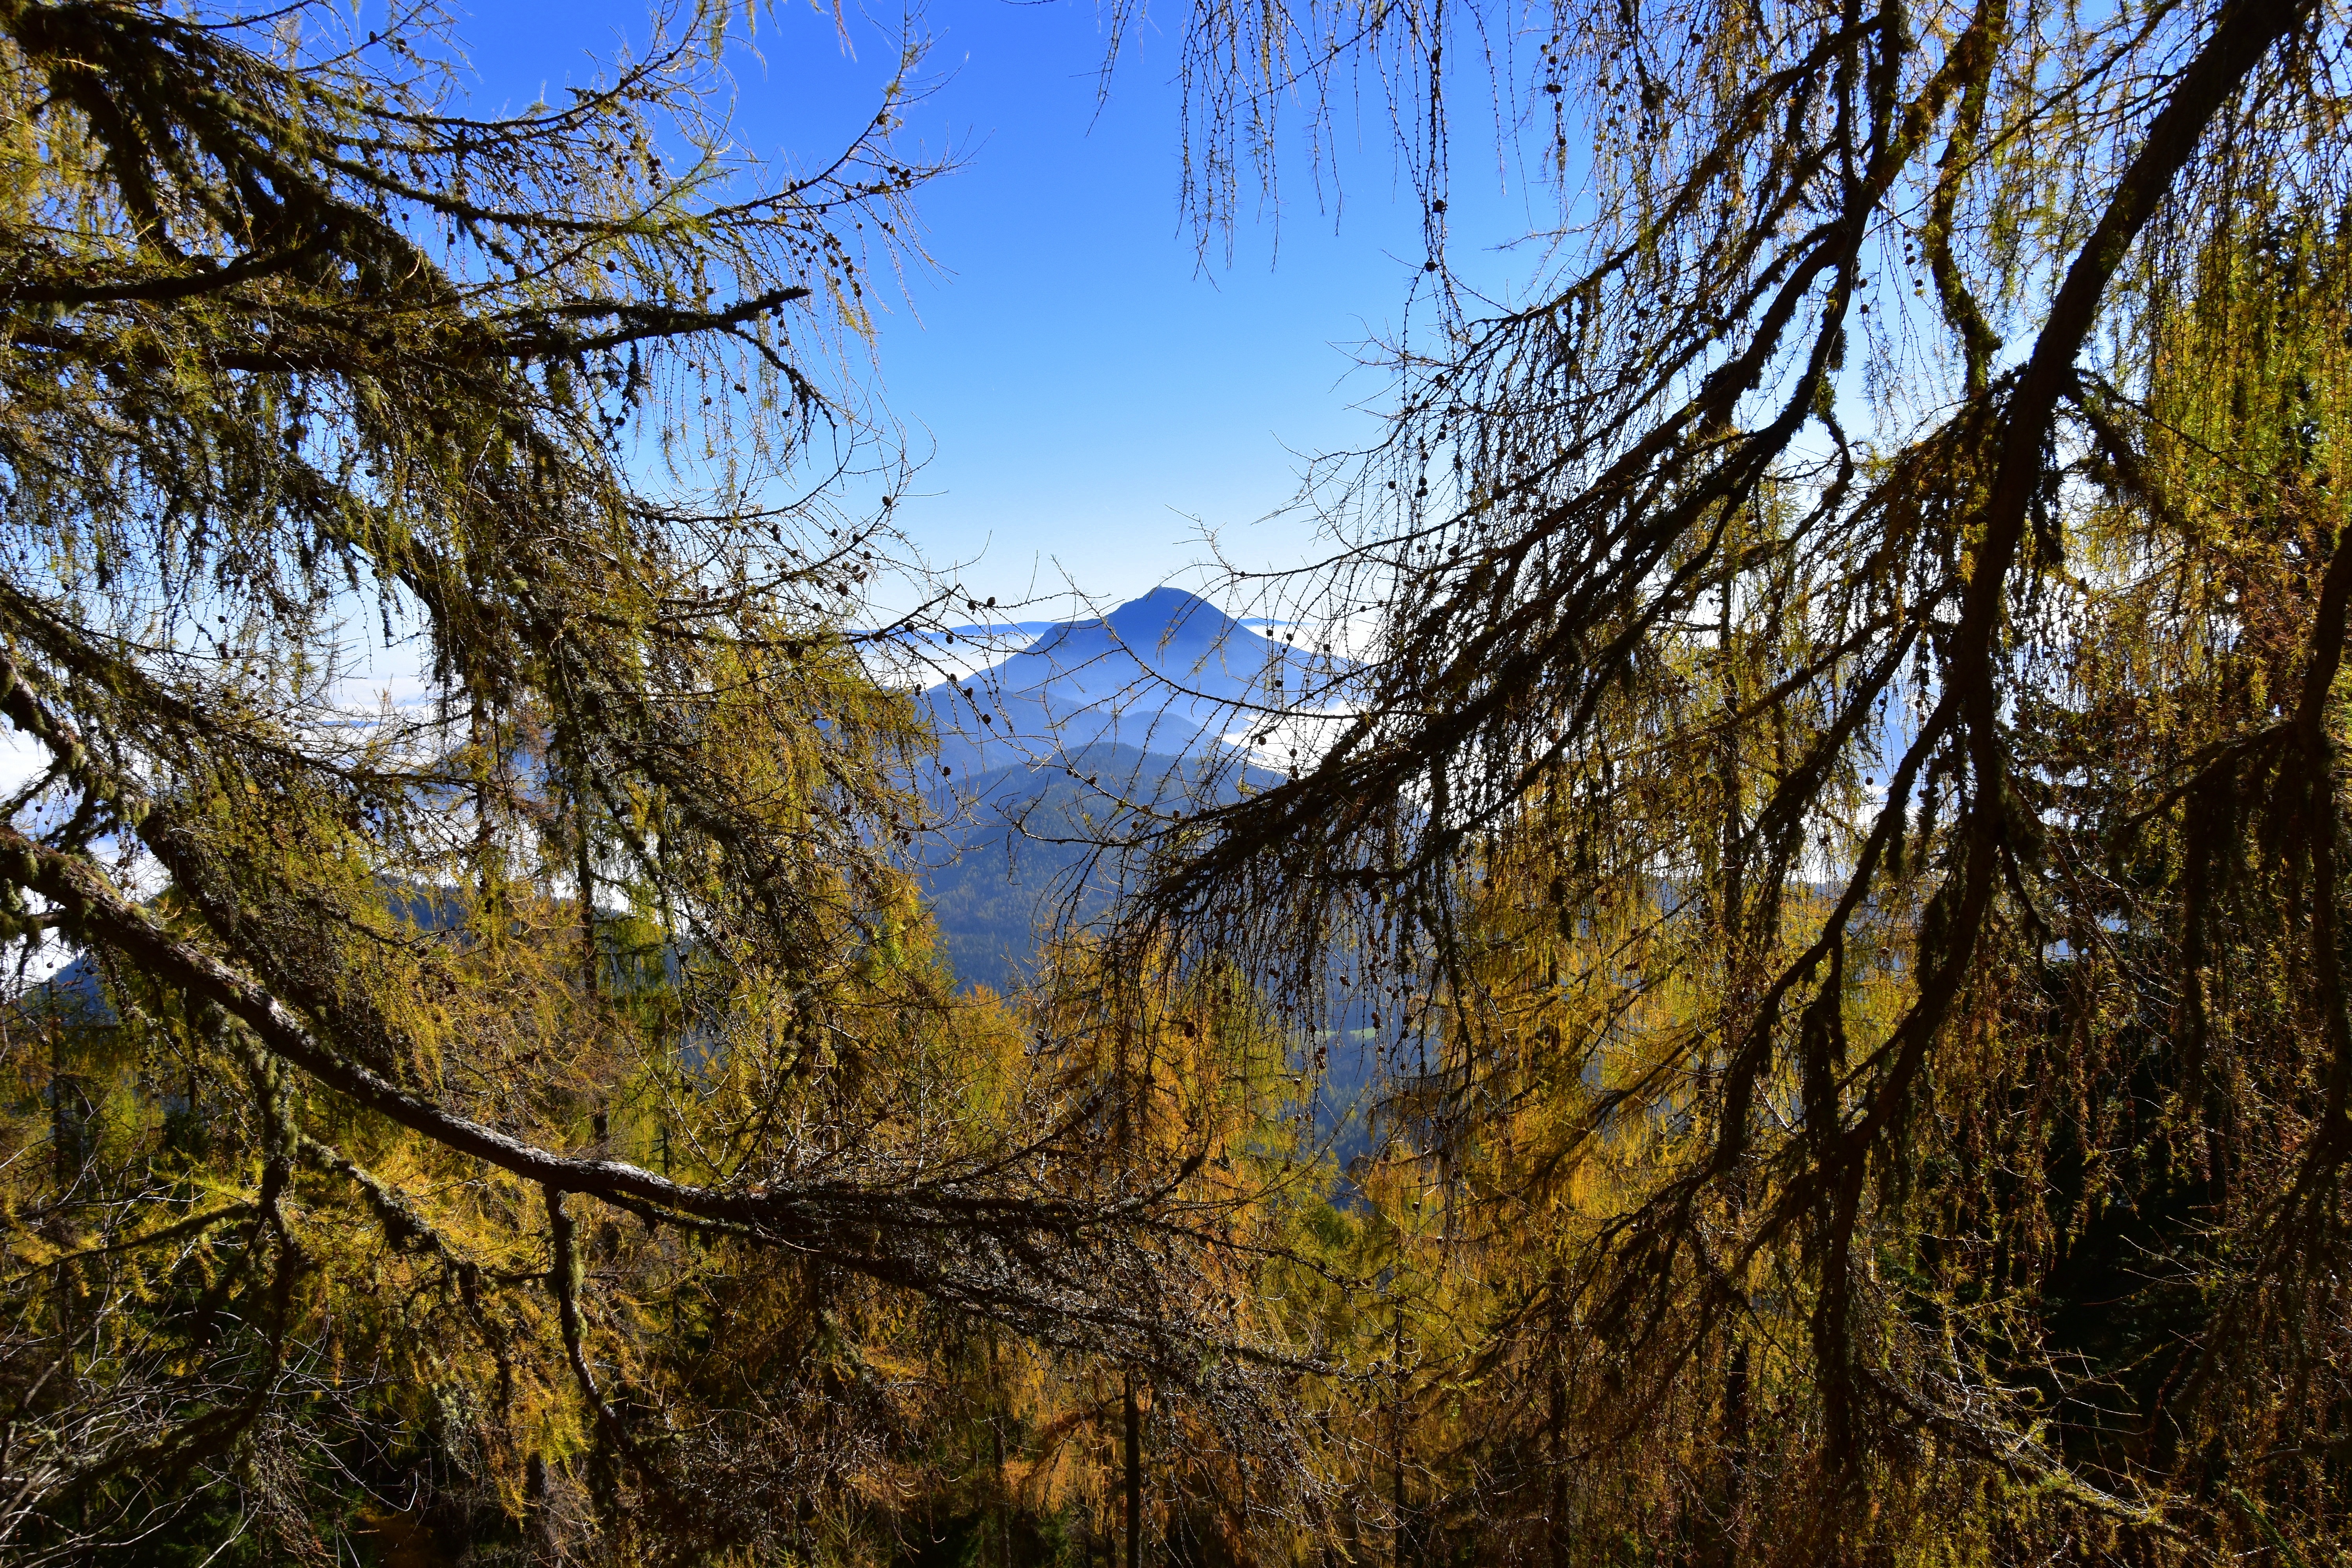
landscape, tree, nature, forest, wilderness, branch, mountain, plant, sunlight, leaf, autumn, season, ridge, deciduous, woodland, habitat, larch, ecosystem, biome, natural environment, geographical feature, atmospheric phenomenon, woody plant, temperate broadleaf and mixed forest, temperate coniferous forest